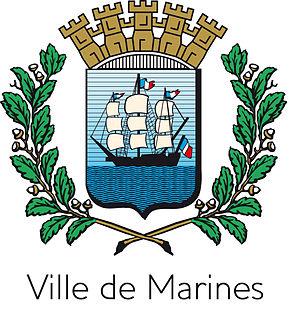
Blason de Marines
Marines est une commune française située dans le département du Val-d'Oise en région Île-de-France.